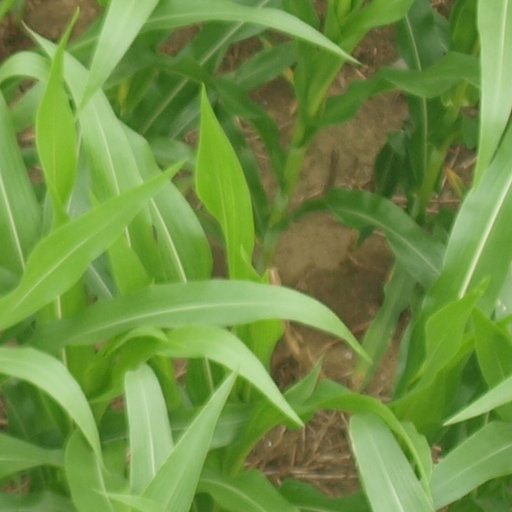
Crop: maize; corn